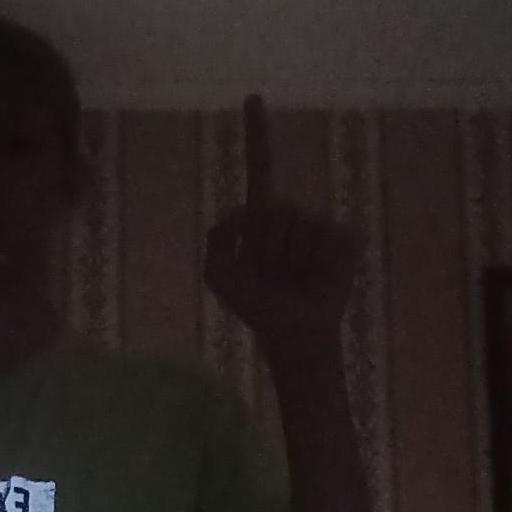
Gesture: one